Tei (singer)

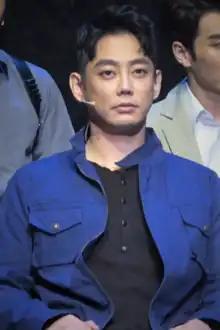
Tei in 2020.

Kim Ho-kyung (born April 4, 1983), better known by his stage name Tei (테이), is a South Korean singer. He debuted in 2004 with the album, "The First Journey".